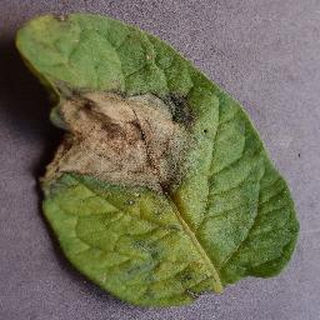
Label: potato_late_blight